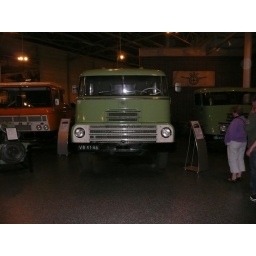
Het DAF Museum is gevestigd in een industrieel monument in Eindhoven. In het DAF Museum zie je de hele geschiedenis van de DAF voertuigen.